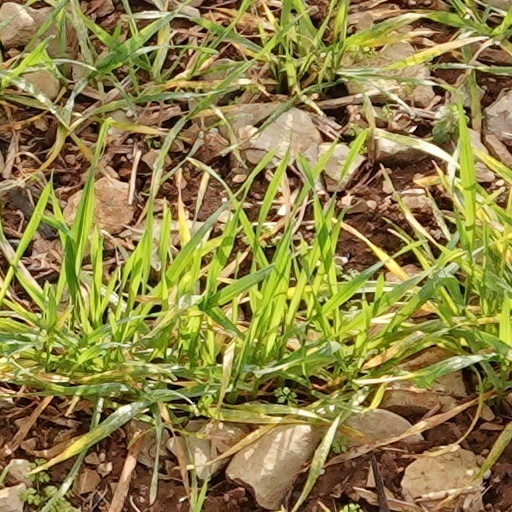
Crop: wheat